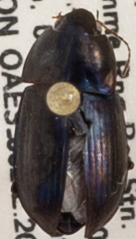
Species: Amara crassispina
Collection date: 2022-04-06
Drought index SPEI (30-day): -1.77
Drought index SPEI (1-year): -0.692
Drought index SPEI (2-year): -0.9